Arimatsu Station

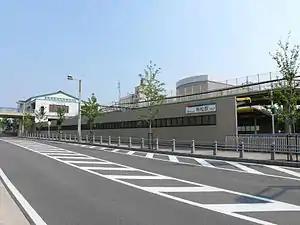
Arimatsu Station, May 2007

is a railway station in Midori-ku, Nagoya, Aichi Prefecture, Japan, operated by Meitetsu.